The Pipes o' Pan

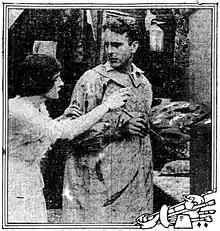
Film still of Pauline Bush with Joe King

The Pipes o' Pan (aka The Pipes of Pan) is a 1914 American silent drama film directed by Joe De Grasse and featuring Lon Chaney and Pauline Bush. It is thought the screenplay was written by De Grasse's wife Ida May Park, but she was uncredited. The film is now considered to be lost.